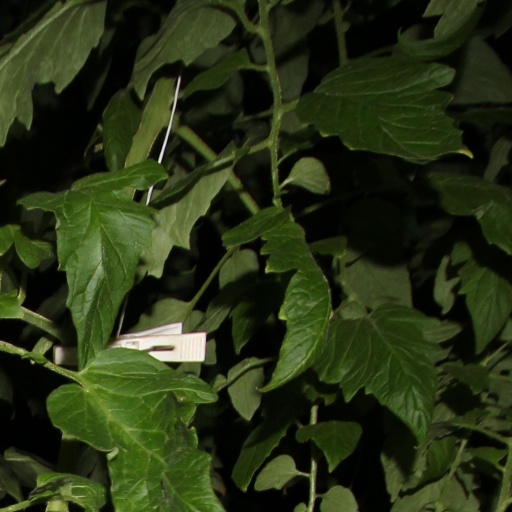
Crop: tomato